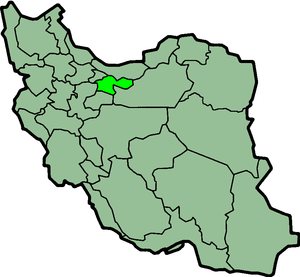
Teheran (provins)
Kort over Iran med Teheran markeret
Teheran er en af de 30 provinser i Iran. Den dækker en areal på 18.814 kvadratkilometer og ligger mod nord i den centrale del af Iran. Provinsen grænser op til Mazandaran-provinsen mod nord, Qom-provinsen mod syd, Semnan-provinsen mod øst og Qazvin-provinsen mod vest. Byen Teheran er ikke kun hovedby i provinsen, men også hovedstaden i Iran.